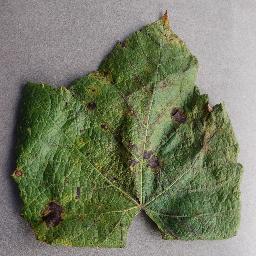
Label: Grape___Leaf_blight_(Isariopsis_Leaf_Spot)